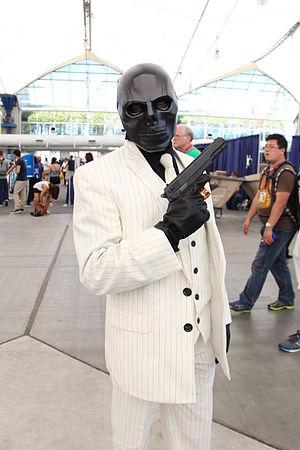
Black Mask est un personnage de fiction appartenant à l'univers de DC Comics. C'est un ennemi de Batman. Créé par le scénariste Doug Moench et le dessinateur Tom Mandrake, il apparaît pour la première fois dans le comic book Batman #386 en août 1985.